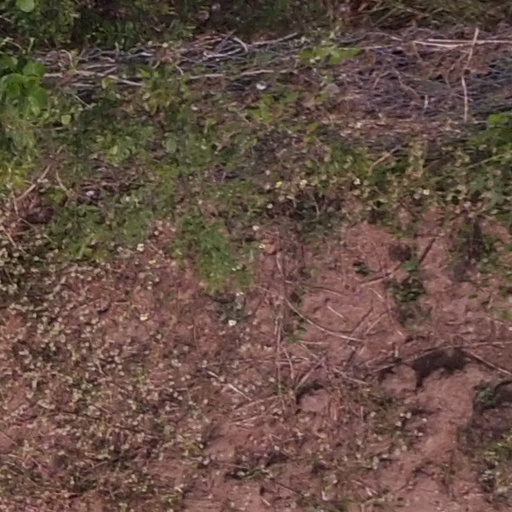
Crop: maize; corn